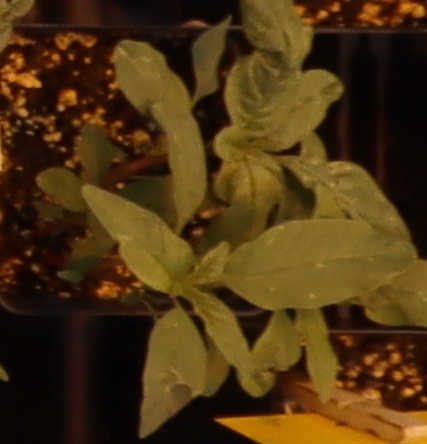
Label: Waterhemp